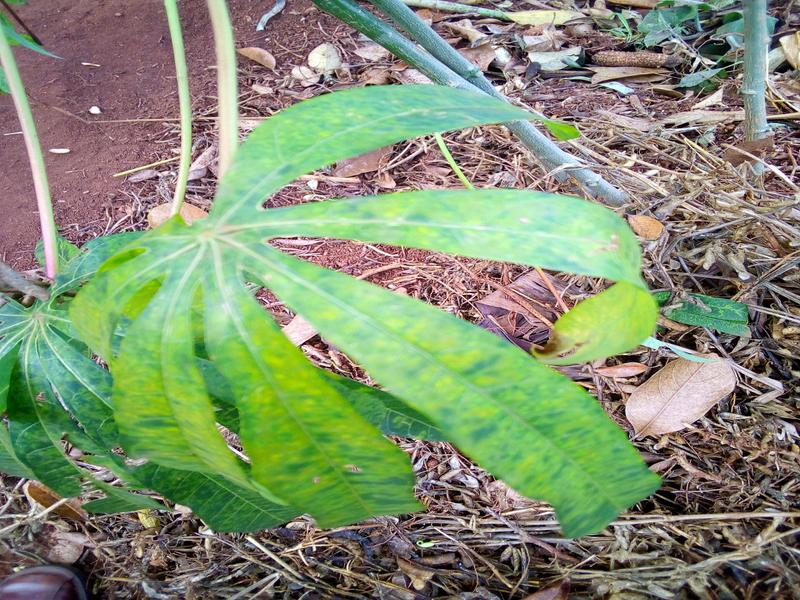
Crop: cassava
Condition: brown_streak_disease